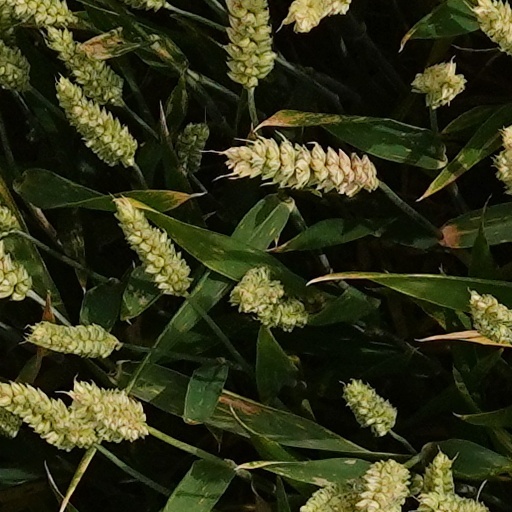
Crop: wheat